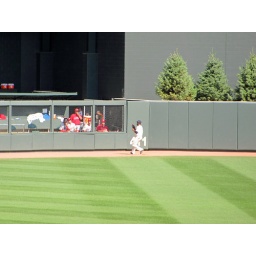
Span with a great running catch by the center field wall